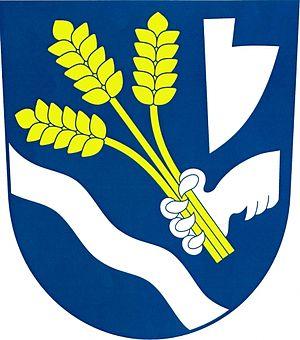
Žichlínek est une commune du district d'Ústí nad Orlicí, dans la région de Pardubice, en République tchèque. Sa population s'élevait à 995 habitants en 2017.